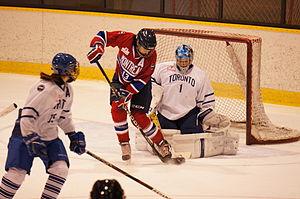
Caroline Ouellette est une joueuse canadienne de hockey sur glace qui a exercé de 1998 à 2018. Elle a remporté quatre médailles d'or olympiques aux Jeux olympiques de Salt Lake City en 2002, Jeux olympiques de Turin en 2006, Jeux olympiques de Vancouver en 2010 et aux Jeux olympiques de Sotchi en 2014. Elle a également représenté le Canada dans 12 championnats du monde, remportant 6 médailles d'or et 6 médailles d'argent.